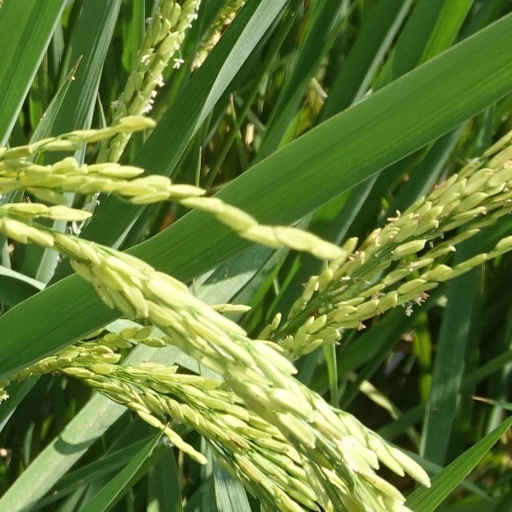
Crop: rice